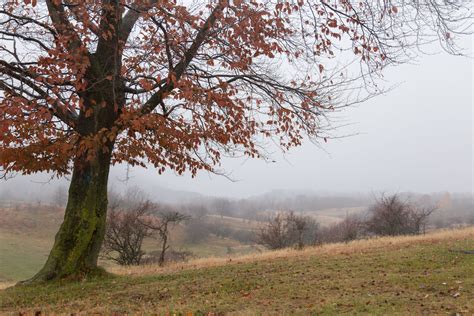
Weather: foggy or hazy